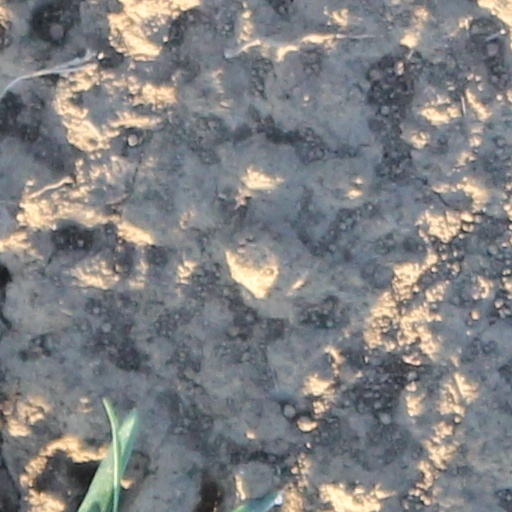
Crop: wheat